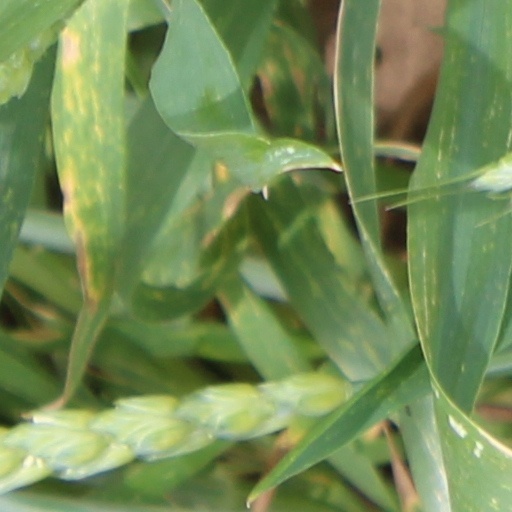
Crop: wheat